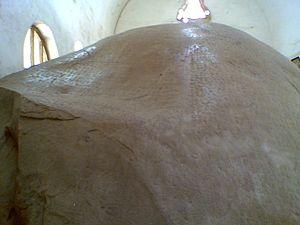
L'édit nᵒ 2 d'Ashoka est l'un des plus importants édits d'Ashoka. Il mentionne notamment la construction de puits et l'envoi de plantes médicinales pour les humains comme pour les animaux, à travers ses empires et jusqu'à ses voisins, parmi lesquels les rois hellénistiques, au premier rang desquels Antiochos II, cité nommément. Cet édit, en plus de l'édit n° 13 suggère qu'Ashoka avait une très bonne compréhension du monde grec de l'époque et entretenait des relations amicales et étroites avec les différents souverains du monde hellénistique.
L'édit nᵒ 13 d'Ashoka est l'un des plus importants édits majeurs sur rocher de l'empereur indien Ashoka, et c'est aussi le plus long. Il mentionne notamment ses guerres contre le Kalinga, à l'origine de sa transformation personnelle vers un règne plus juste et bienveillant visant à propager le Dharma. Il mentionne aussi l'étendue des relations avec le monde hellénistique en évoquant les populations grecques dans son empire, et en nommant les principaux rois hellénistiques de l'époque, ainsi que leur situation géographique assez précise, suggérant qu'Ashoka avait une très bonne connaissance du monde grec de l'époque. C'est d'ailleurs la mention des souverains hellénistiques contemporains dans cet édit qui a permis de dater le règne d'Ashoka avec une certaine précision, entre 260 et 230 av. J.-C.